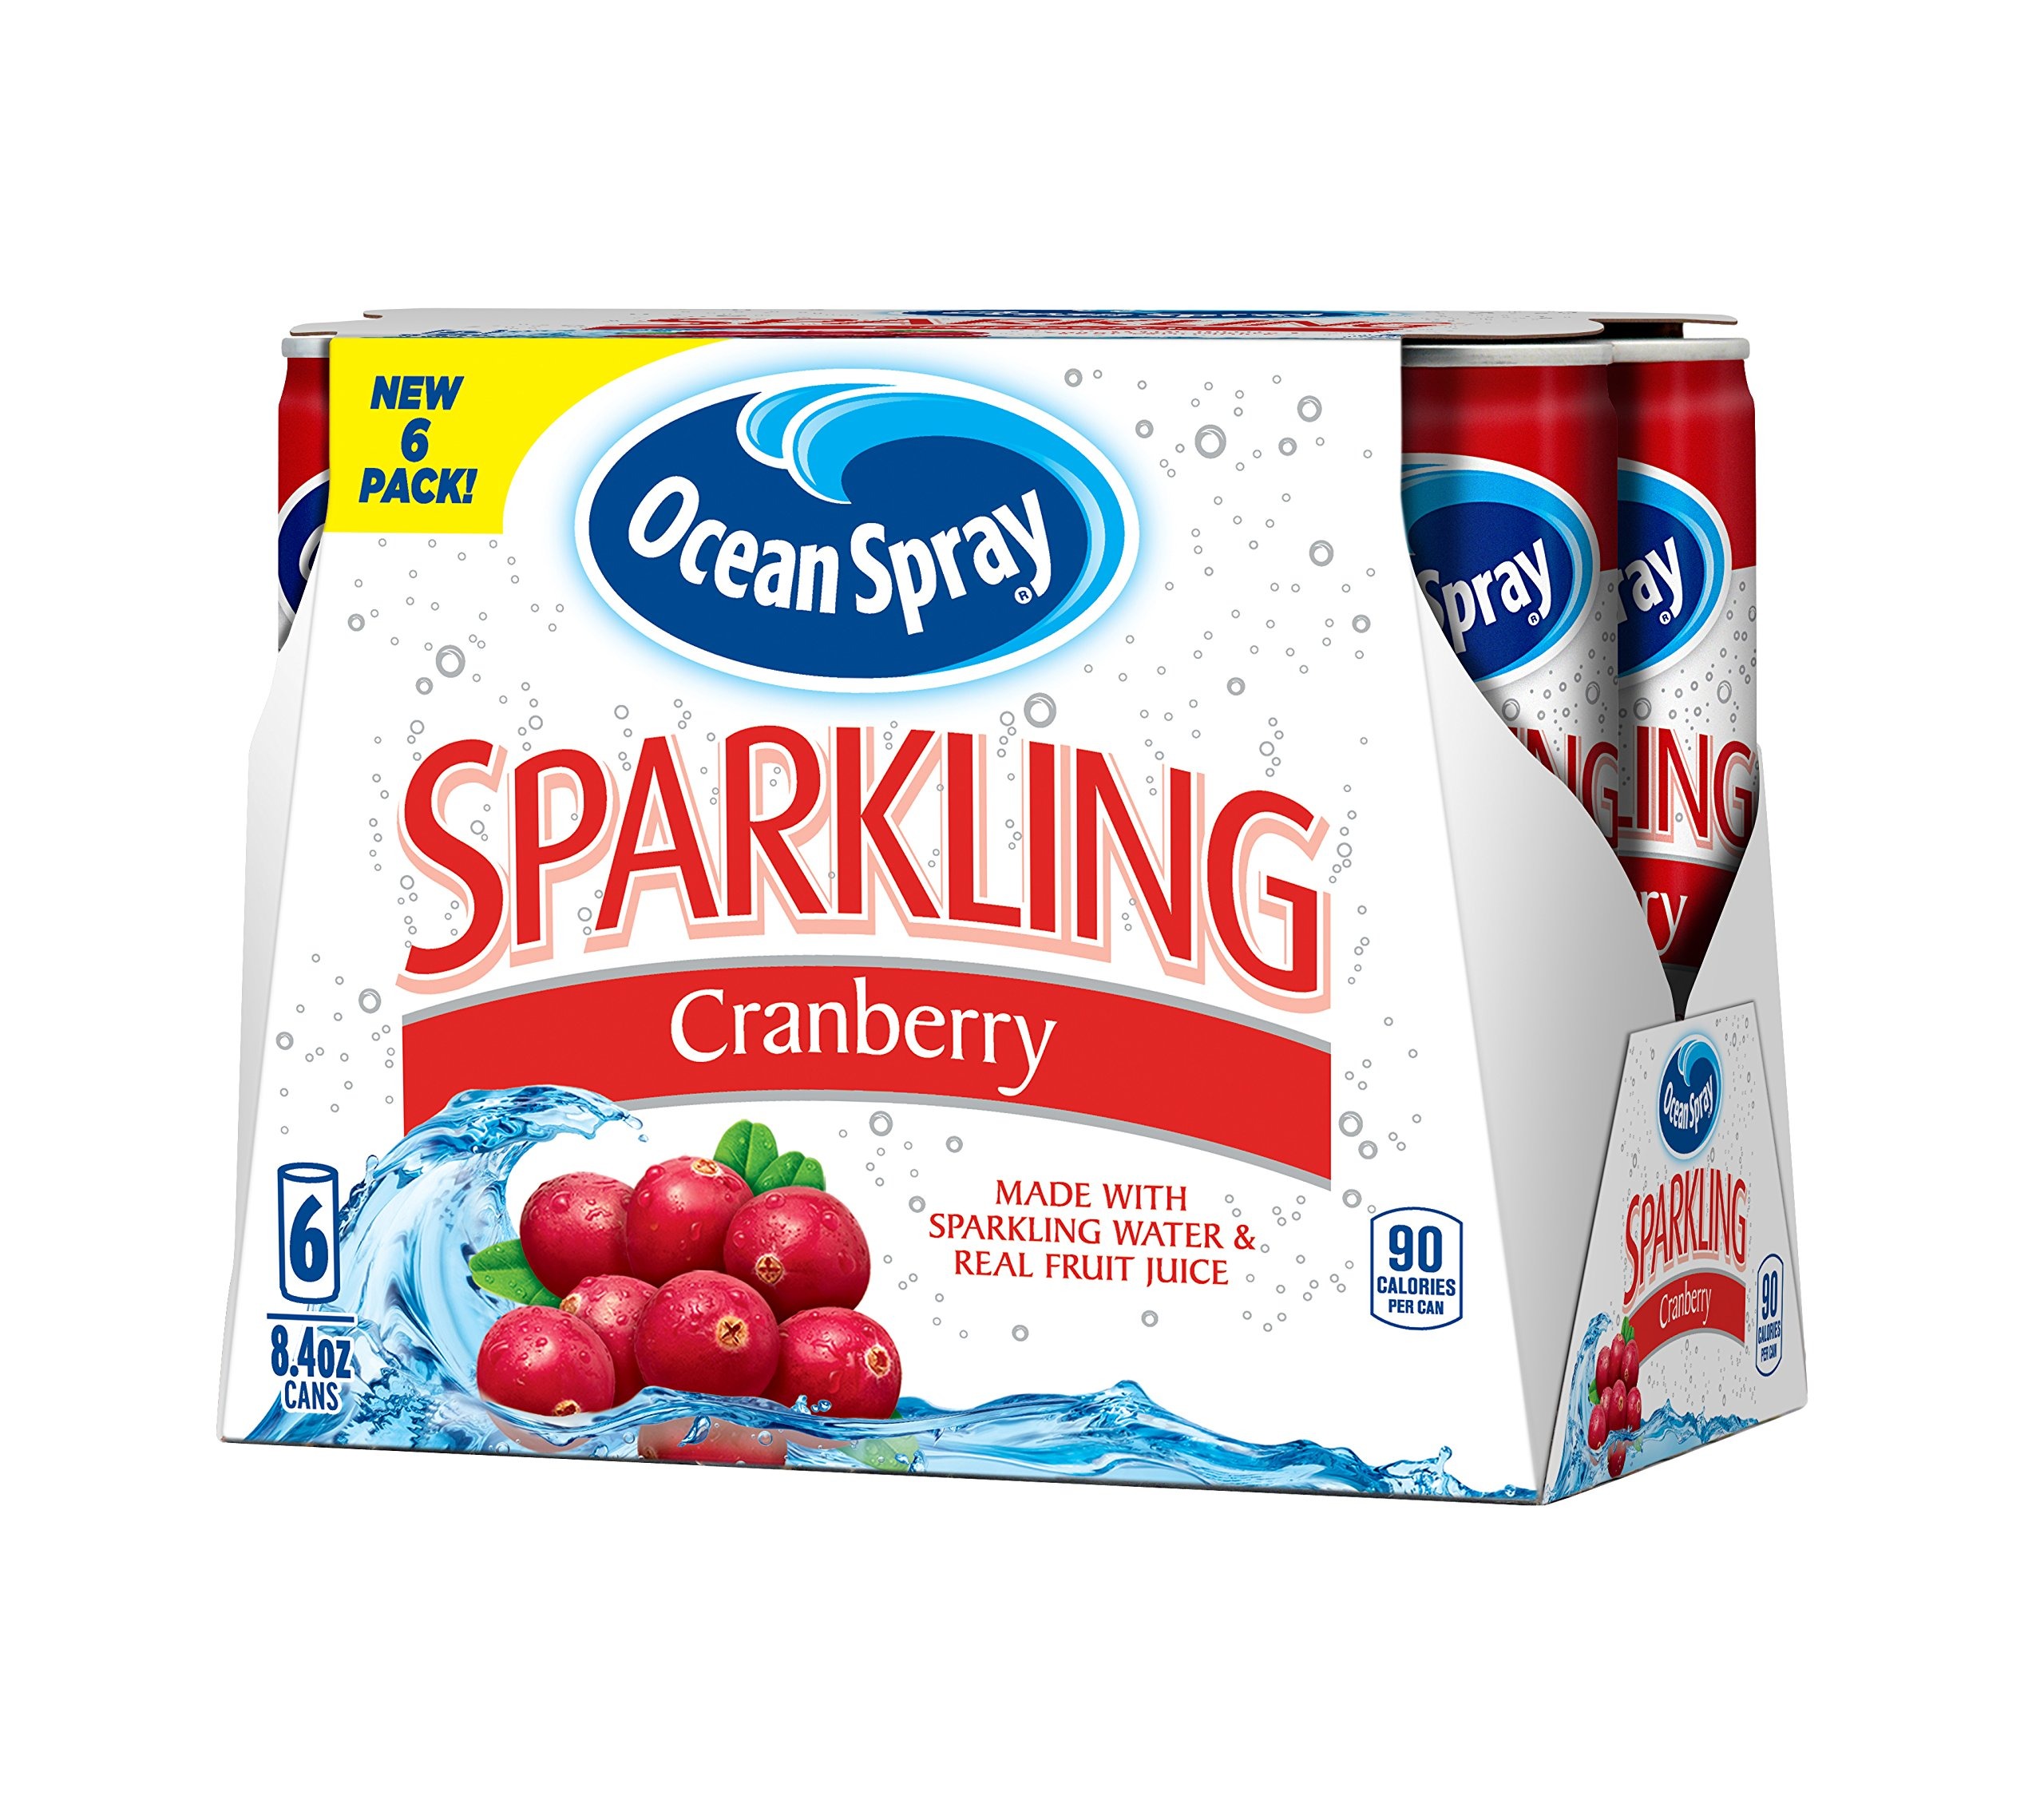
Item Name: Ocean Spray Sparkling Juice, Cranberry, 8.4 Ounce Can (Pack of 6)
Bullet Point 1: Made with real fruit juice
Bullet Point 2: No high fructose corn syrup
Bullet Point 3: Good source of vitamin c
Value: 50.4
Unit: FL OZ

Price: 10.29